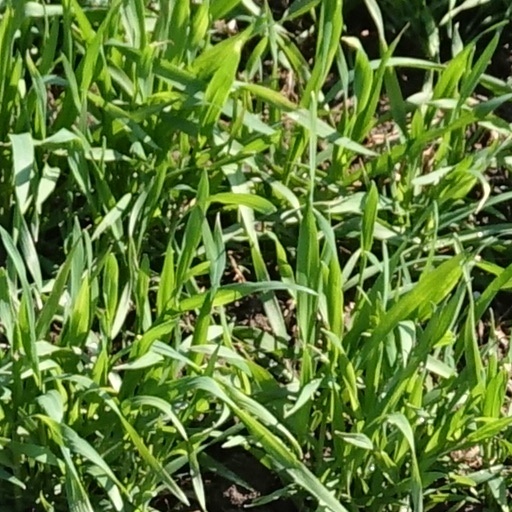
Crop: wheat